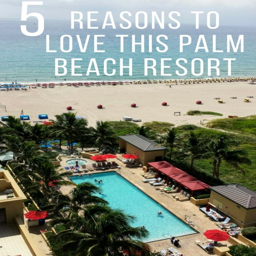
this resort is set on an expansive beach .